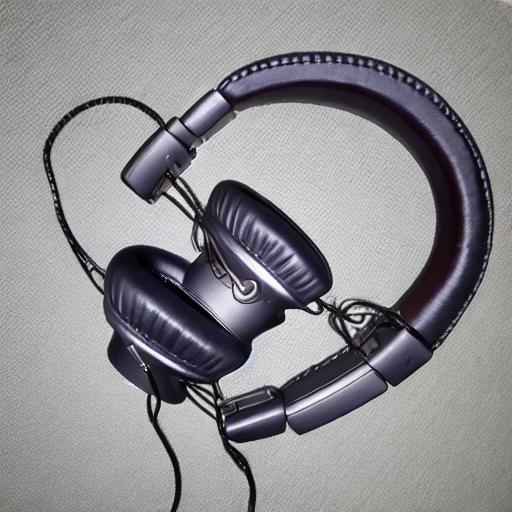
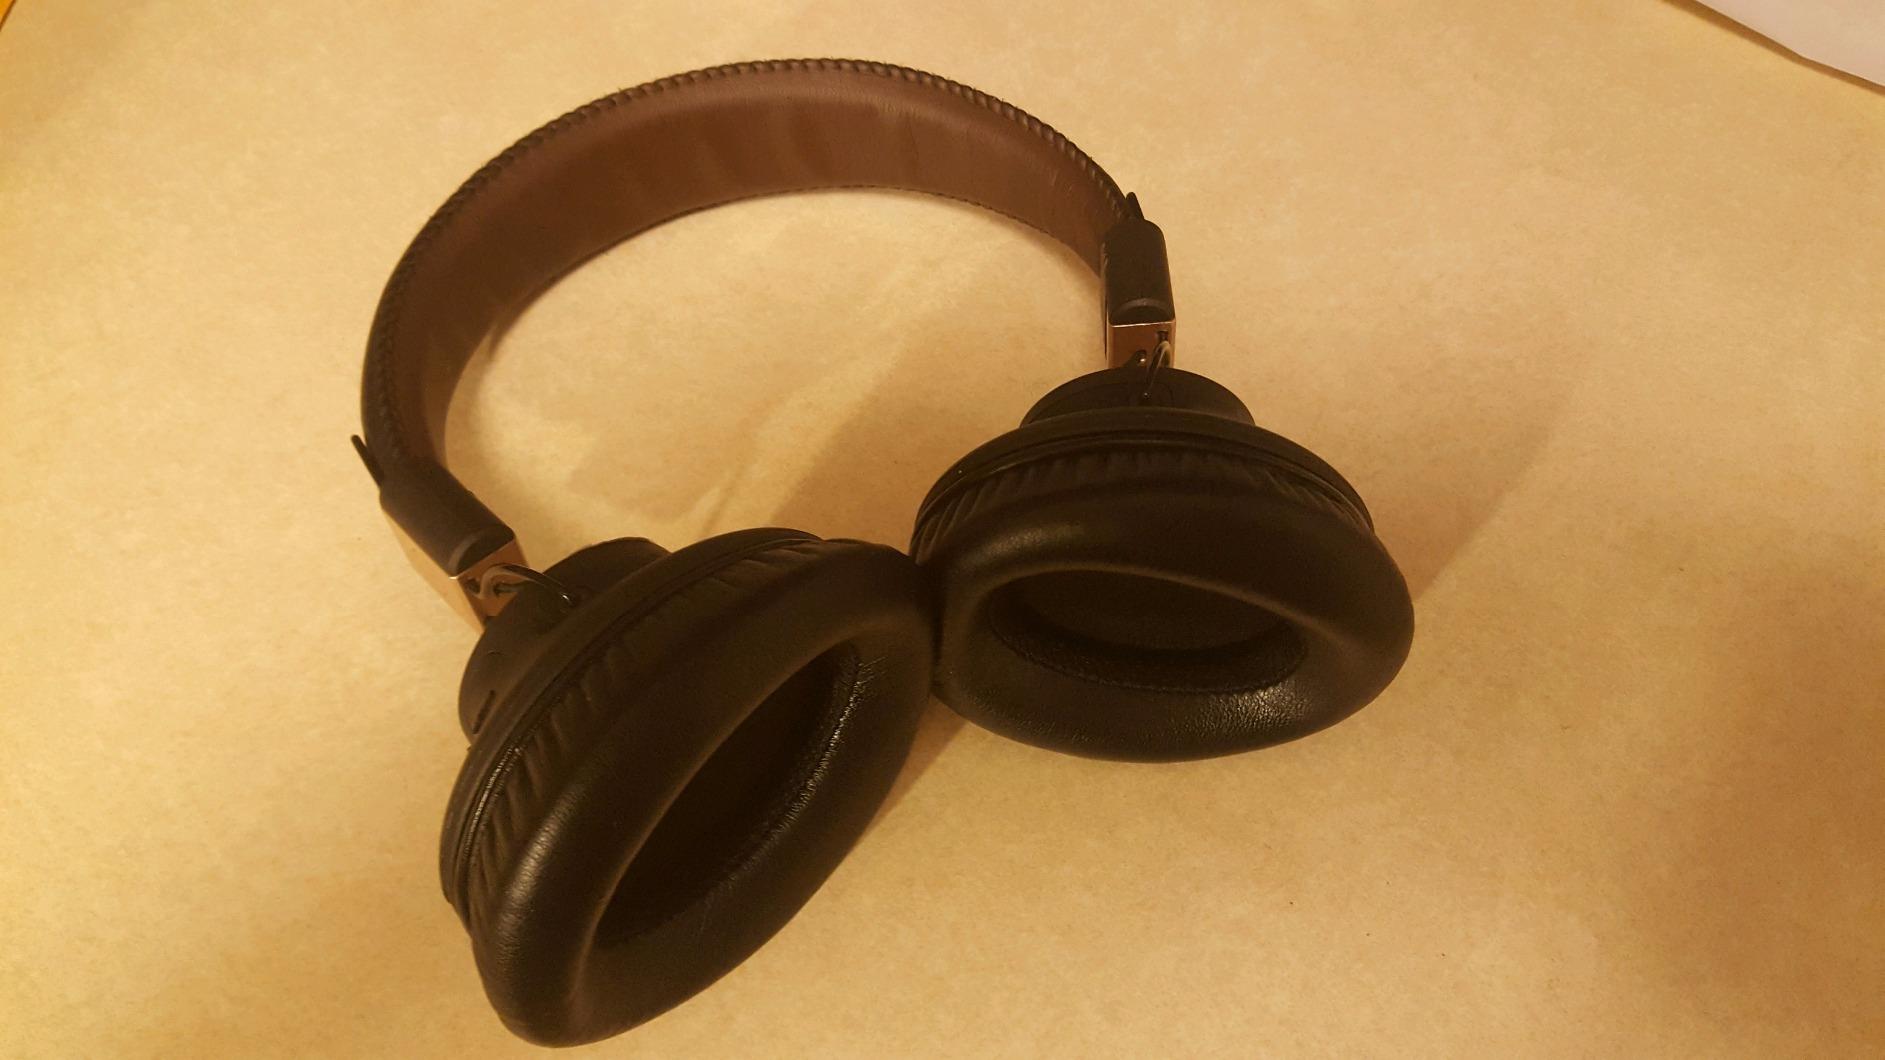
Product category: headphones
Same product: no